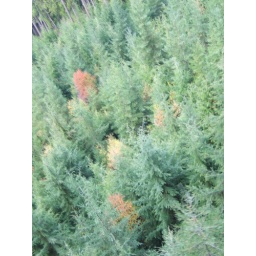
amidst the trees in late summer you can see white moths fluttering about. melia pointed them out to me.